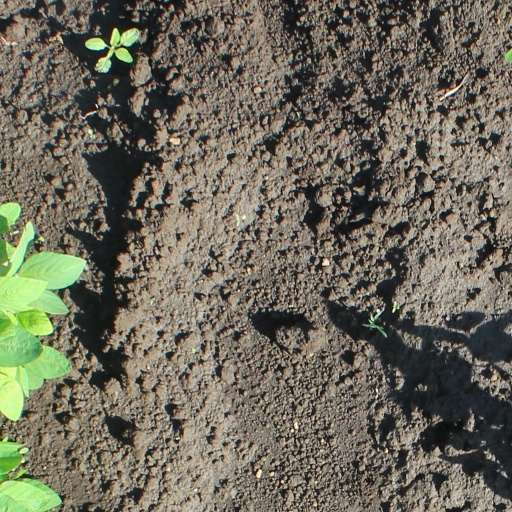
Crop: soybean